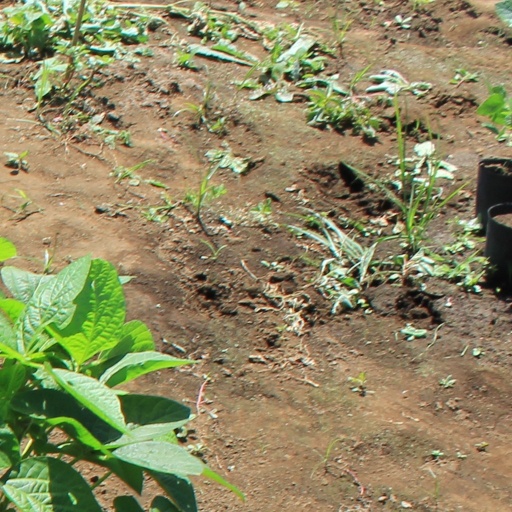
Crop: soybean